Climbing shoe

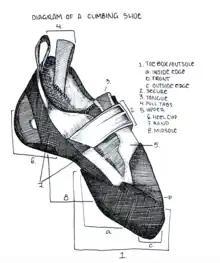
The anatomy of a modern climbing shoe

Climbing shoes fit very closely to support the foot and allow the climber to use small footholds effectively. Most climbers forgo socks in order to achieve a more precise fit. Climbers will typically wear shoes in a way that sometimes uncomfortably constricts their feet. A smaller size allows the toes to be at the front of the shoe, preventing it from shifting inside the shoe, and can allow the climber to generate more force. As a result of their tightness, most climbing shoes, particularly the more aggressive or technical styles, are uncomfortable when properly fitted.